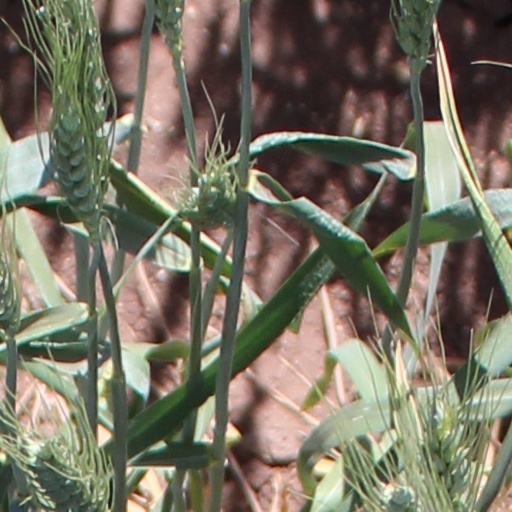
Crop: wheat